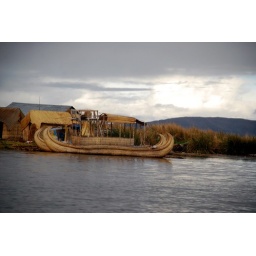
There are 2600 2-liter bottles inside this boat for flotation. Just like in the old times.